Cristina Lesnic

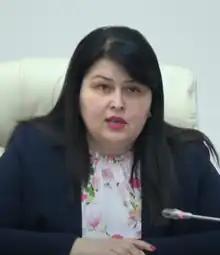
Lesnic in 2020

Cristina Lesnic (born 28 March 1982) is a Moldovan politician who has served two separate terms as Deputy Prime Minister of Moldova for Reintegration.